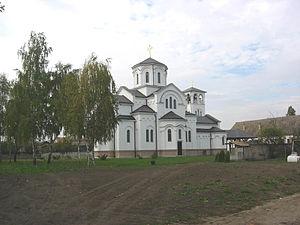
Bački Jarak est une ville de Serbie située dans la province autonome de Voïvodine. Elle fait partie de la municipalité de Temerin, dans le district de Bačka méridionale. Au recensement de 2011, la ville comptait 5 667 habitants.